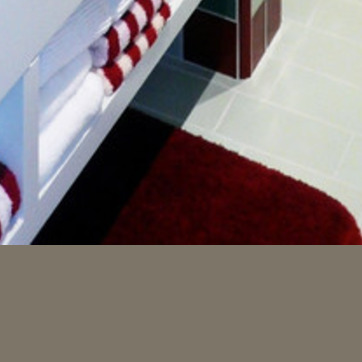
Material: carpet